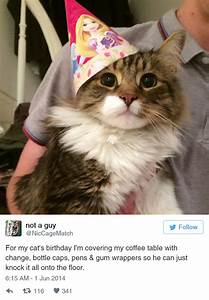
Label: cat